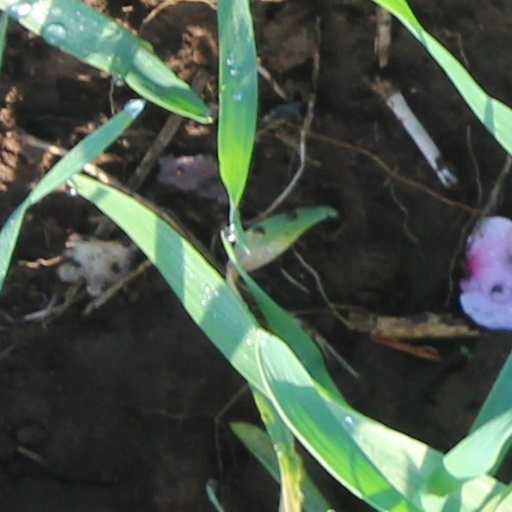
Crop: wheat